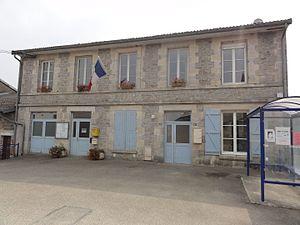
Brabant-en-Argonne (Meuse) mairie
Brabant-en-Argonne est une commune française située dans le département de la Meuse, en région Grand Est.